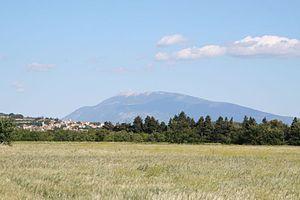
Vue de Visan avec le Ventoux.
L'enclave des papes est un espace géographique, appartenant au Vaucluse et correspondant au Canton de Valréas, enclavé dans la Drôme, par les cantons de Nyons et de Saint-Paul-Trois-Châteaux.
Visan est une commune française située dans le département de Vaucluse, en région Provence-Alpes-Côte d'Azur.